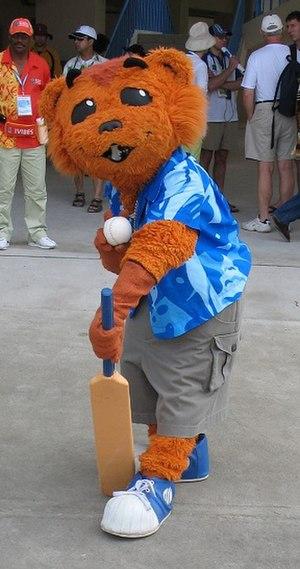
La Coupe du monde de cricket, en anglais ICC Cricket World Cup, est une compétition de cricket masculin disputée au format One-day International. La première édition de la Coupe du monde a lieu en 1975, en Angleterre, soit deux ans après la première Coupe du monde de cricket féminin. Elle se tient depuis tous les quatre ans.